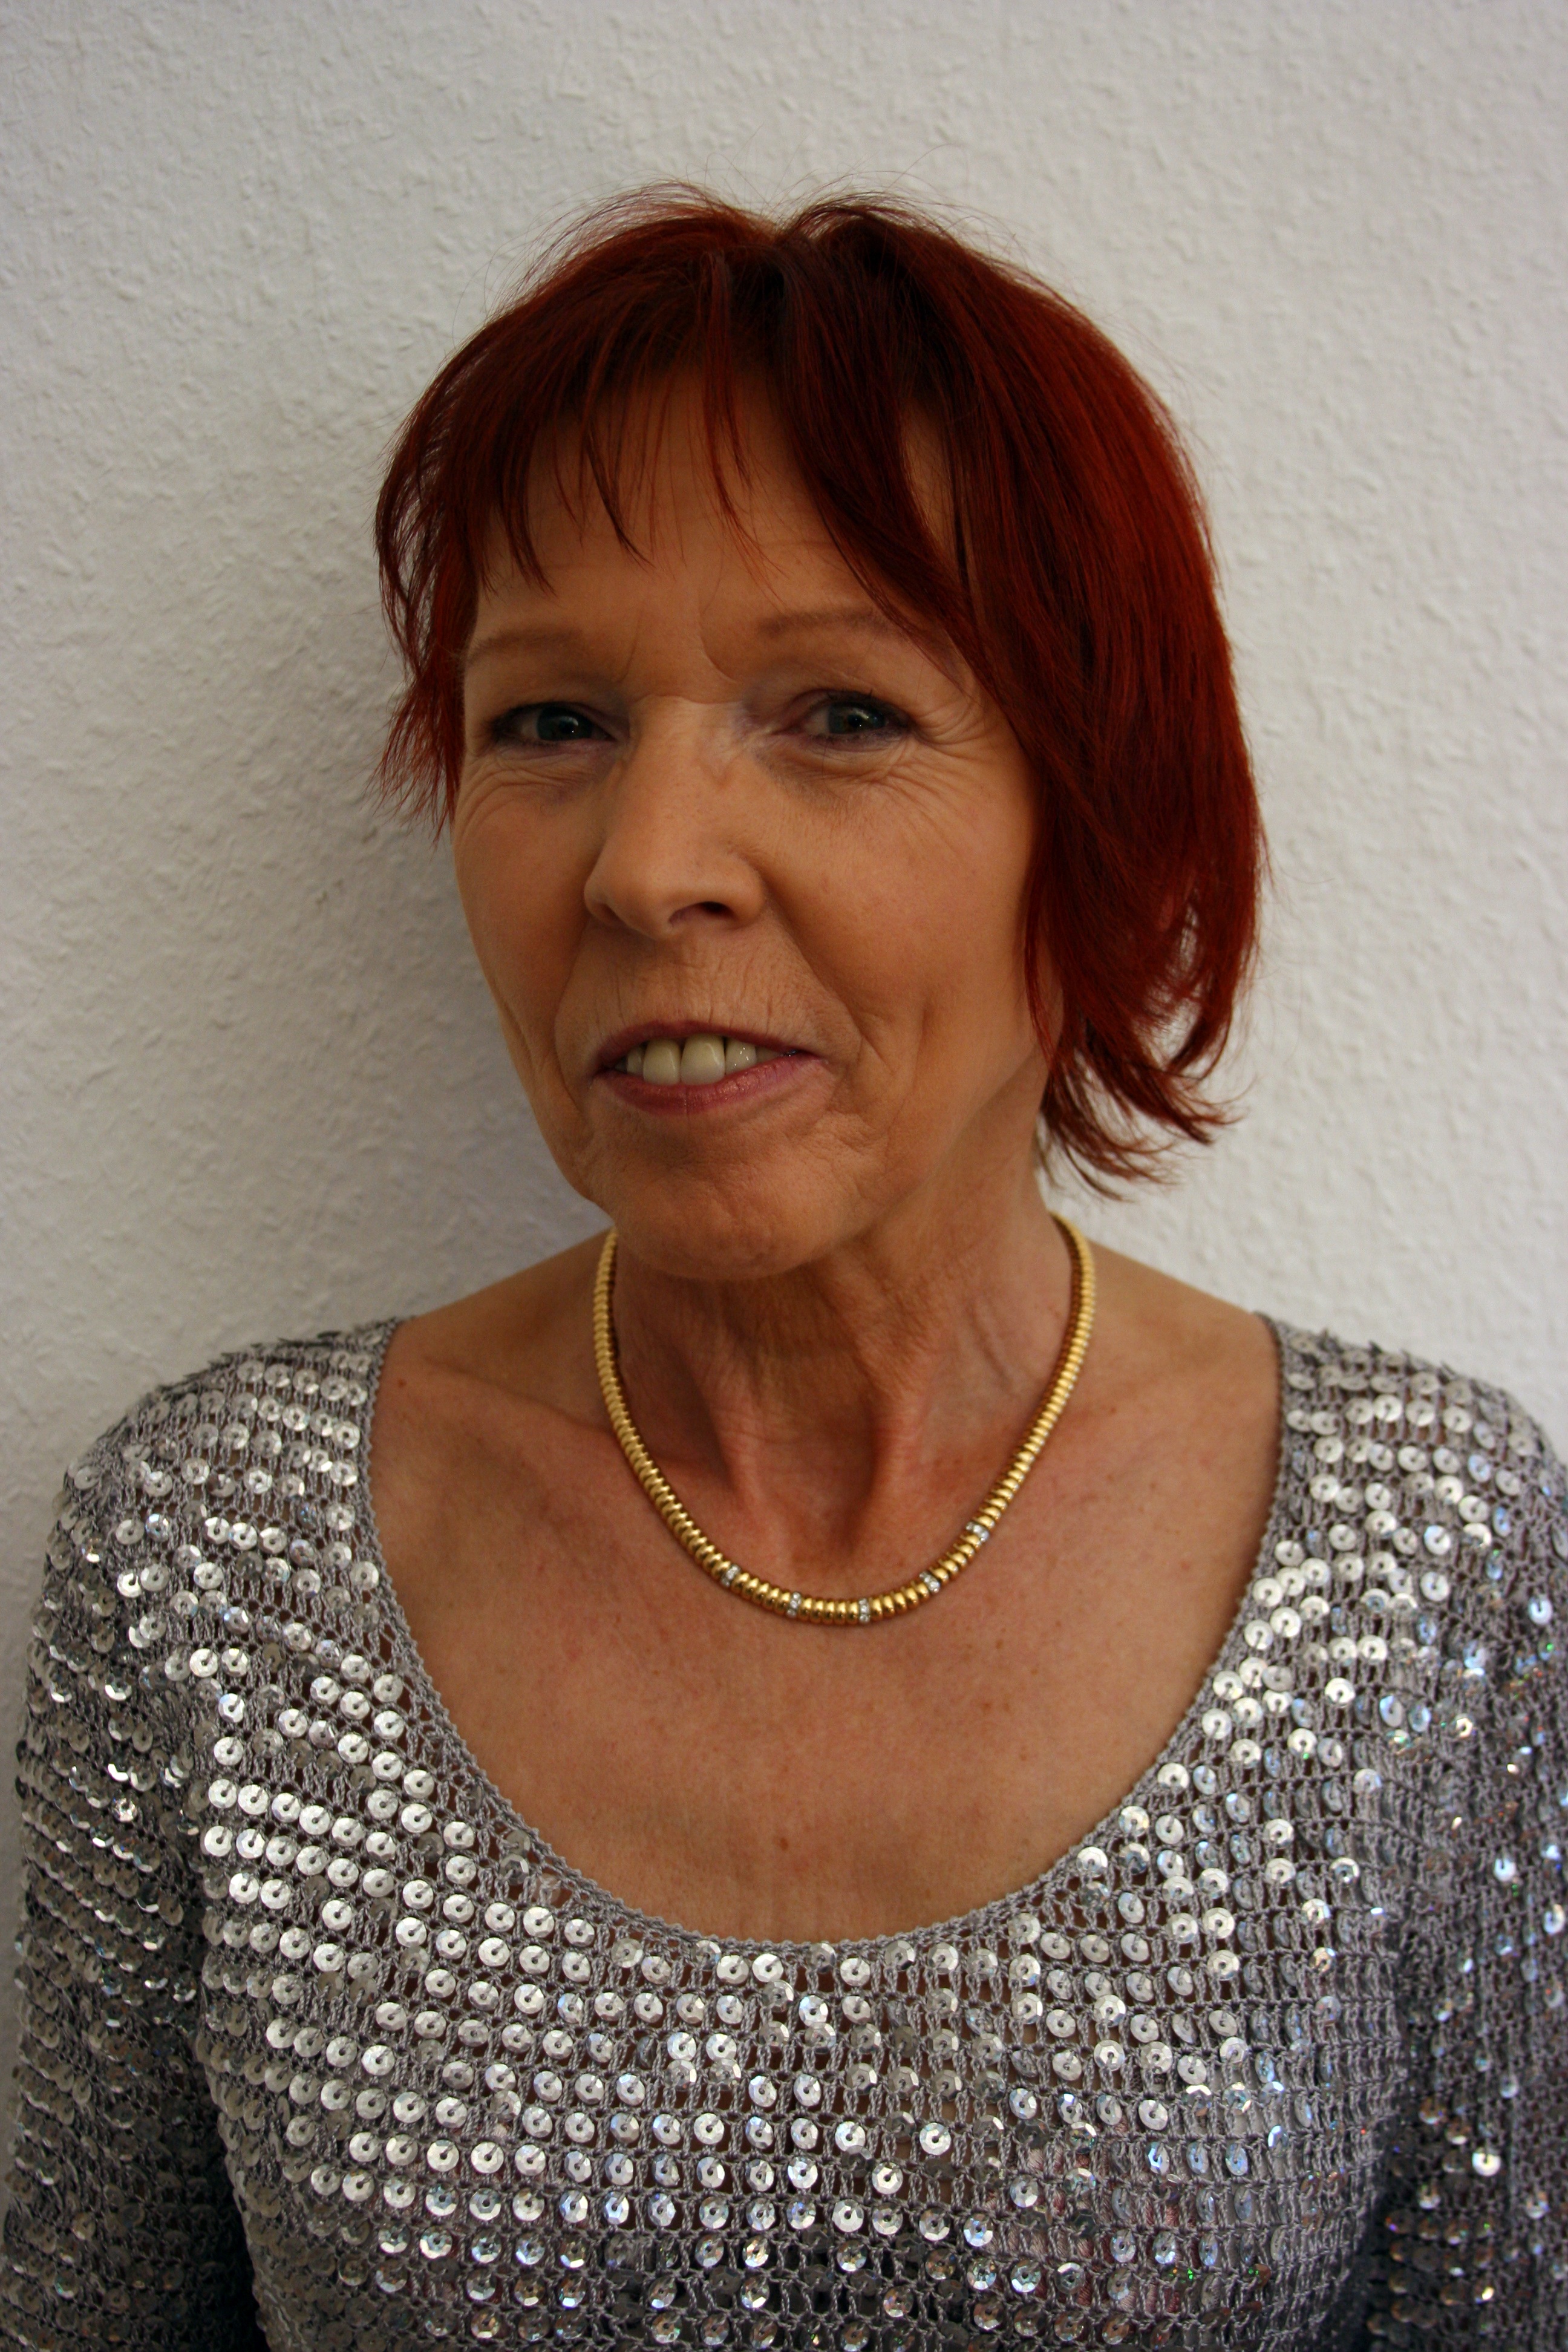
hand, person, people, girl, woman, hair, portrait, model, red, human, lady, facial expression, hairstyle, smile, jewellery, face, nose, eye, head, beauty, beautiful, age, cheeky, organ, seniors, gold chain, red head, brown hair, kess